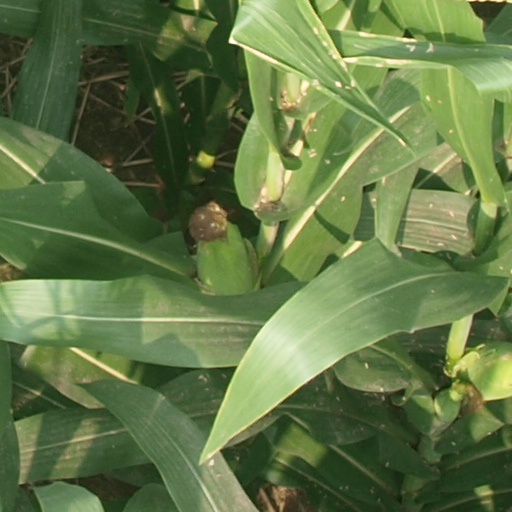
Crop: maize; corn